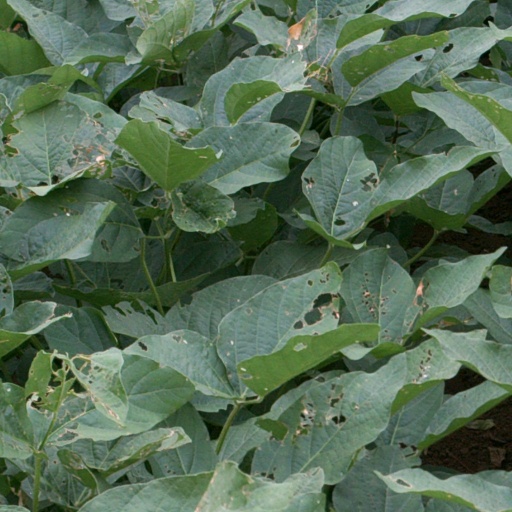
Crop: soybean